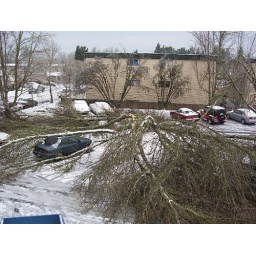
This is what happens when you park your car under a tree in an ice storm.